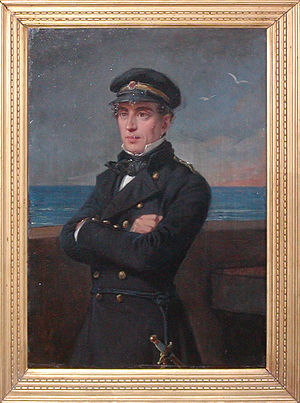
Osvald Marstrand
Kaptajnløjtnant Osvald Marstand malet 1836 af broderen Wilhelm Marstrand
Osvald Julius Marstrand var en dansk søofficer, bror til Troels og Wilhelm Marstrand.